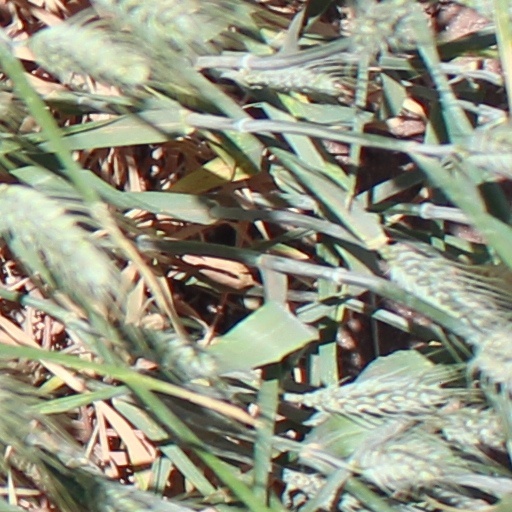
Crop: wheat